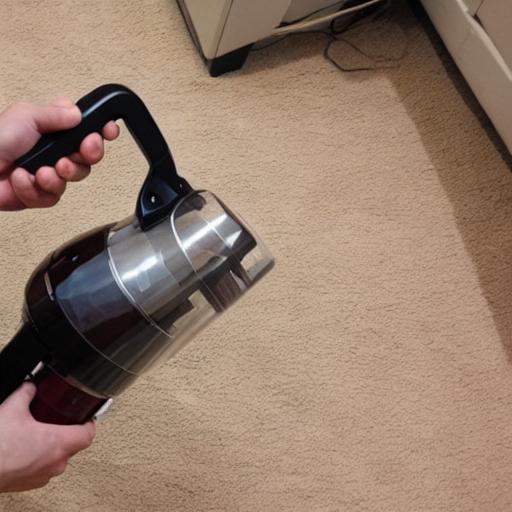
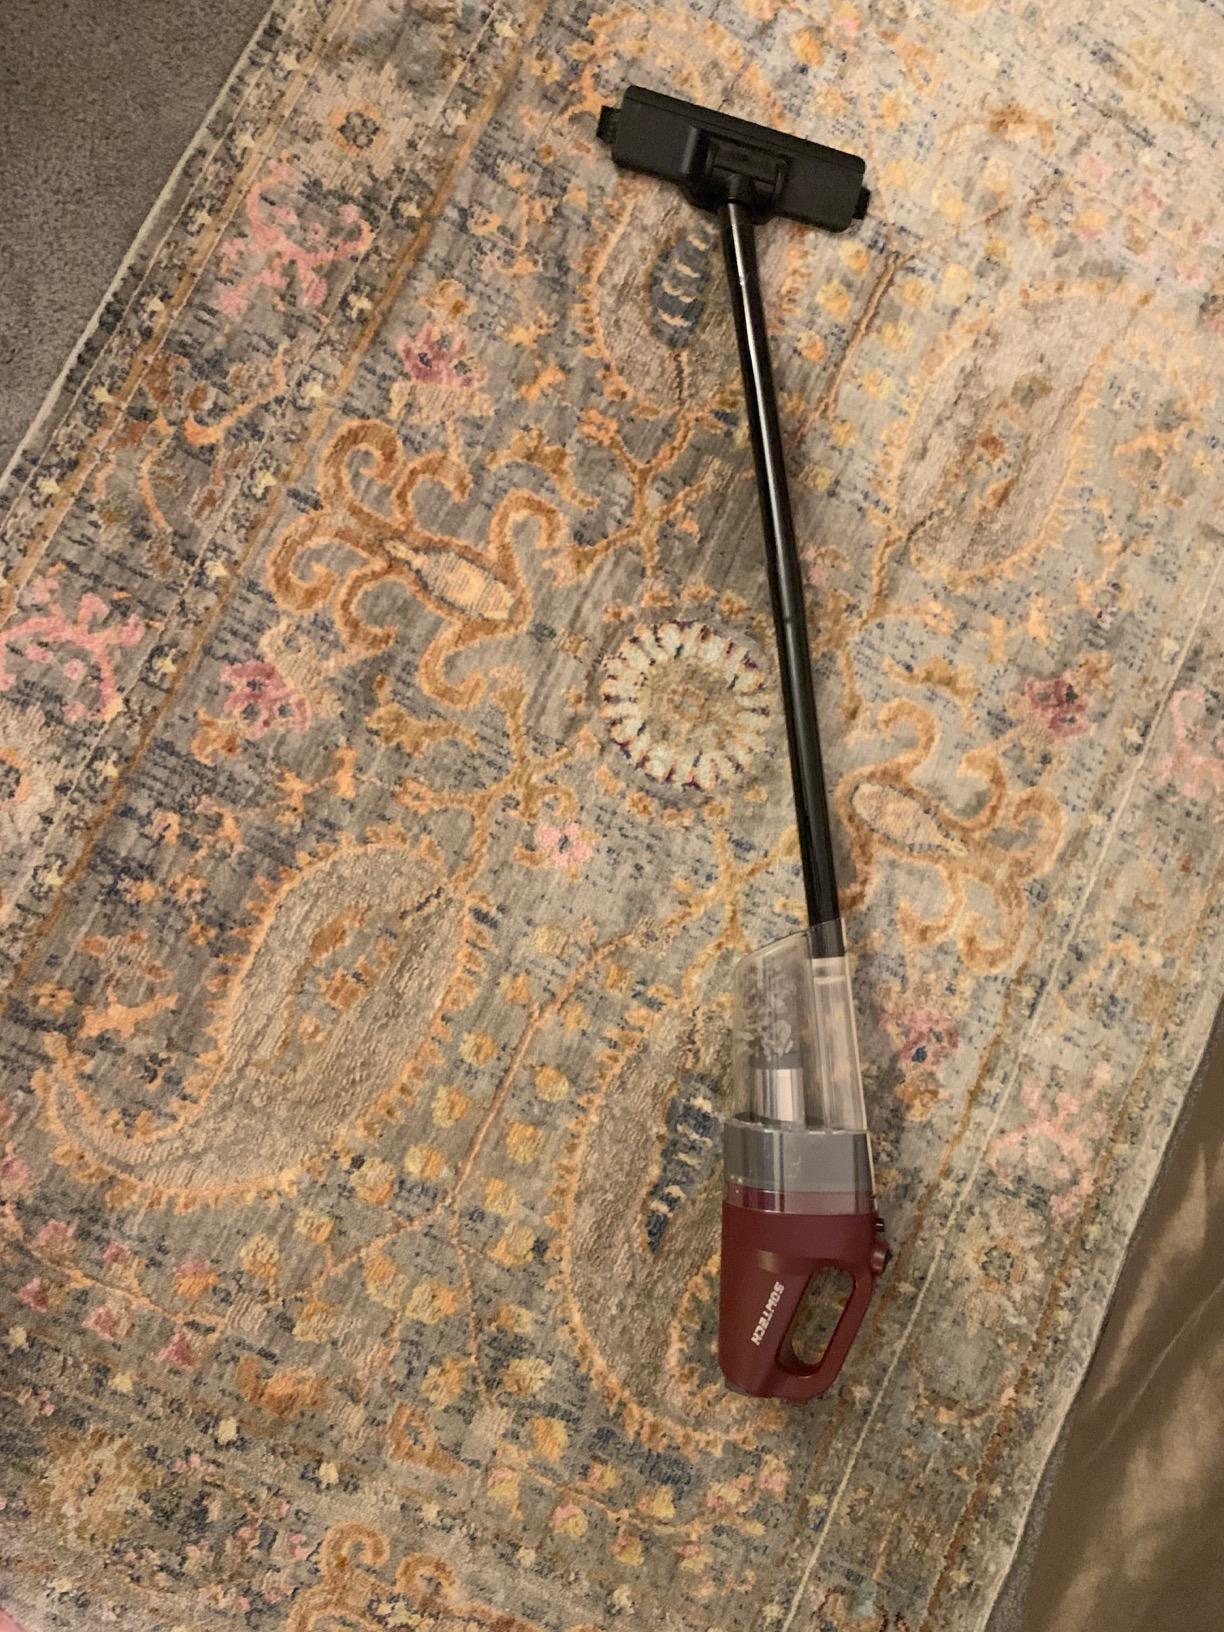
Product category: items_vacuum
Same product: no